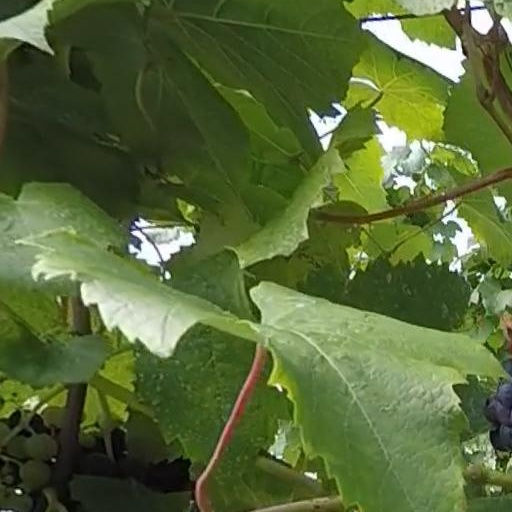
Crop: grape